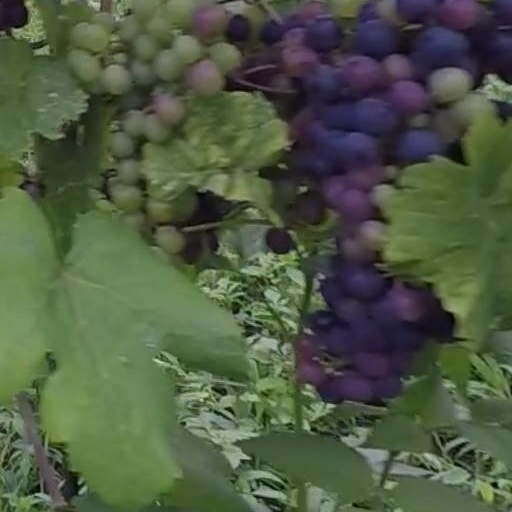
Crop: grape